Kier Group

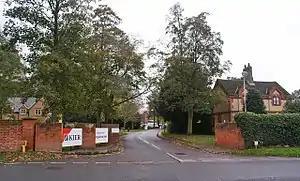
Entrance to Tempsford Hall

On 19 September 2019, Kier announced a £245m pre-tax loss on revenues of £4.5bn for the year to 30 June 2019, resulting from £341m in impairment costs and write-downs related to preparing businesses for sale, restructuring and loss-making contracts. The continuing restructuring had resulted in over 751 lay-offs, with a further 450 roles set to be axed. Group chairman Philip Cox stepped down, replaced by former Royal Mail FD Matthew Lester from 1 January 2020. In October 2019, Kier announced it was selling its Tempsford Hall headquarters in Bedfordshire to raise cash from its property assets. At the group's AGM in November 2019, shareholders objected to CEO Andrew Davies's £2.6m annual remuneration package and an associated long-term incentive scheme.